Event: Nepal Earthquake
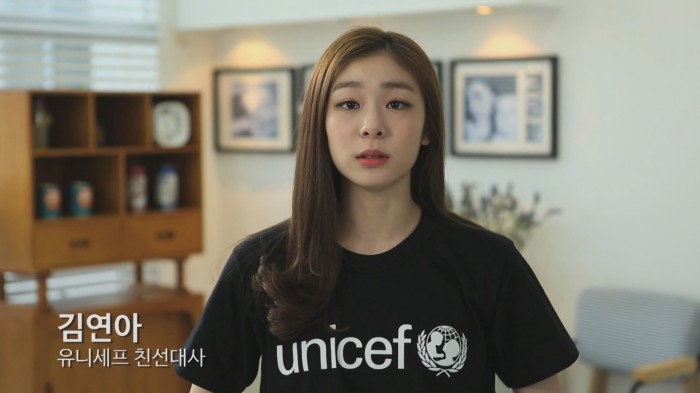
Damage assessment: no_damage